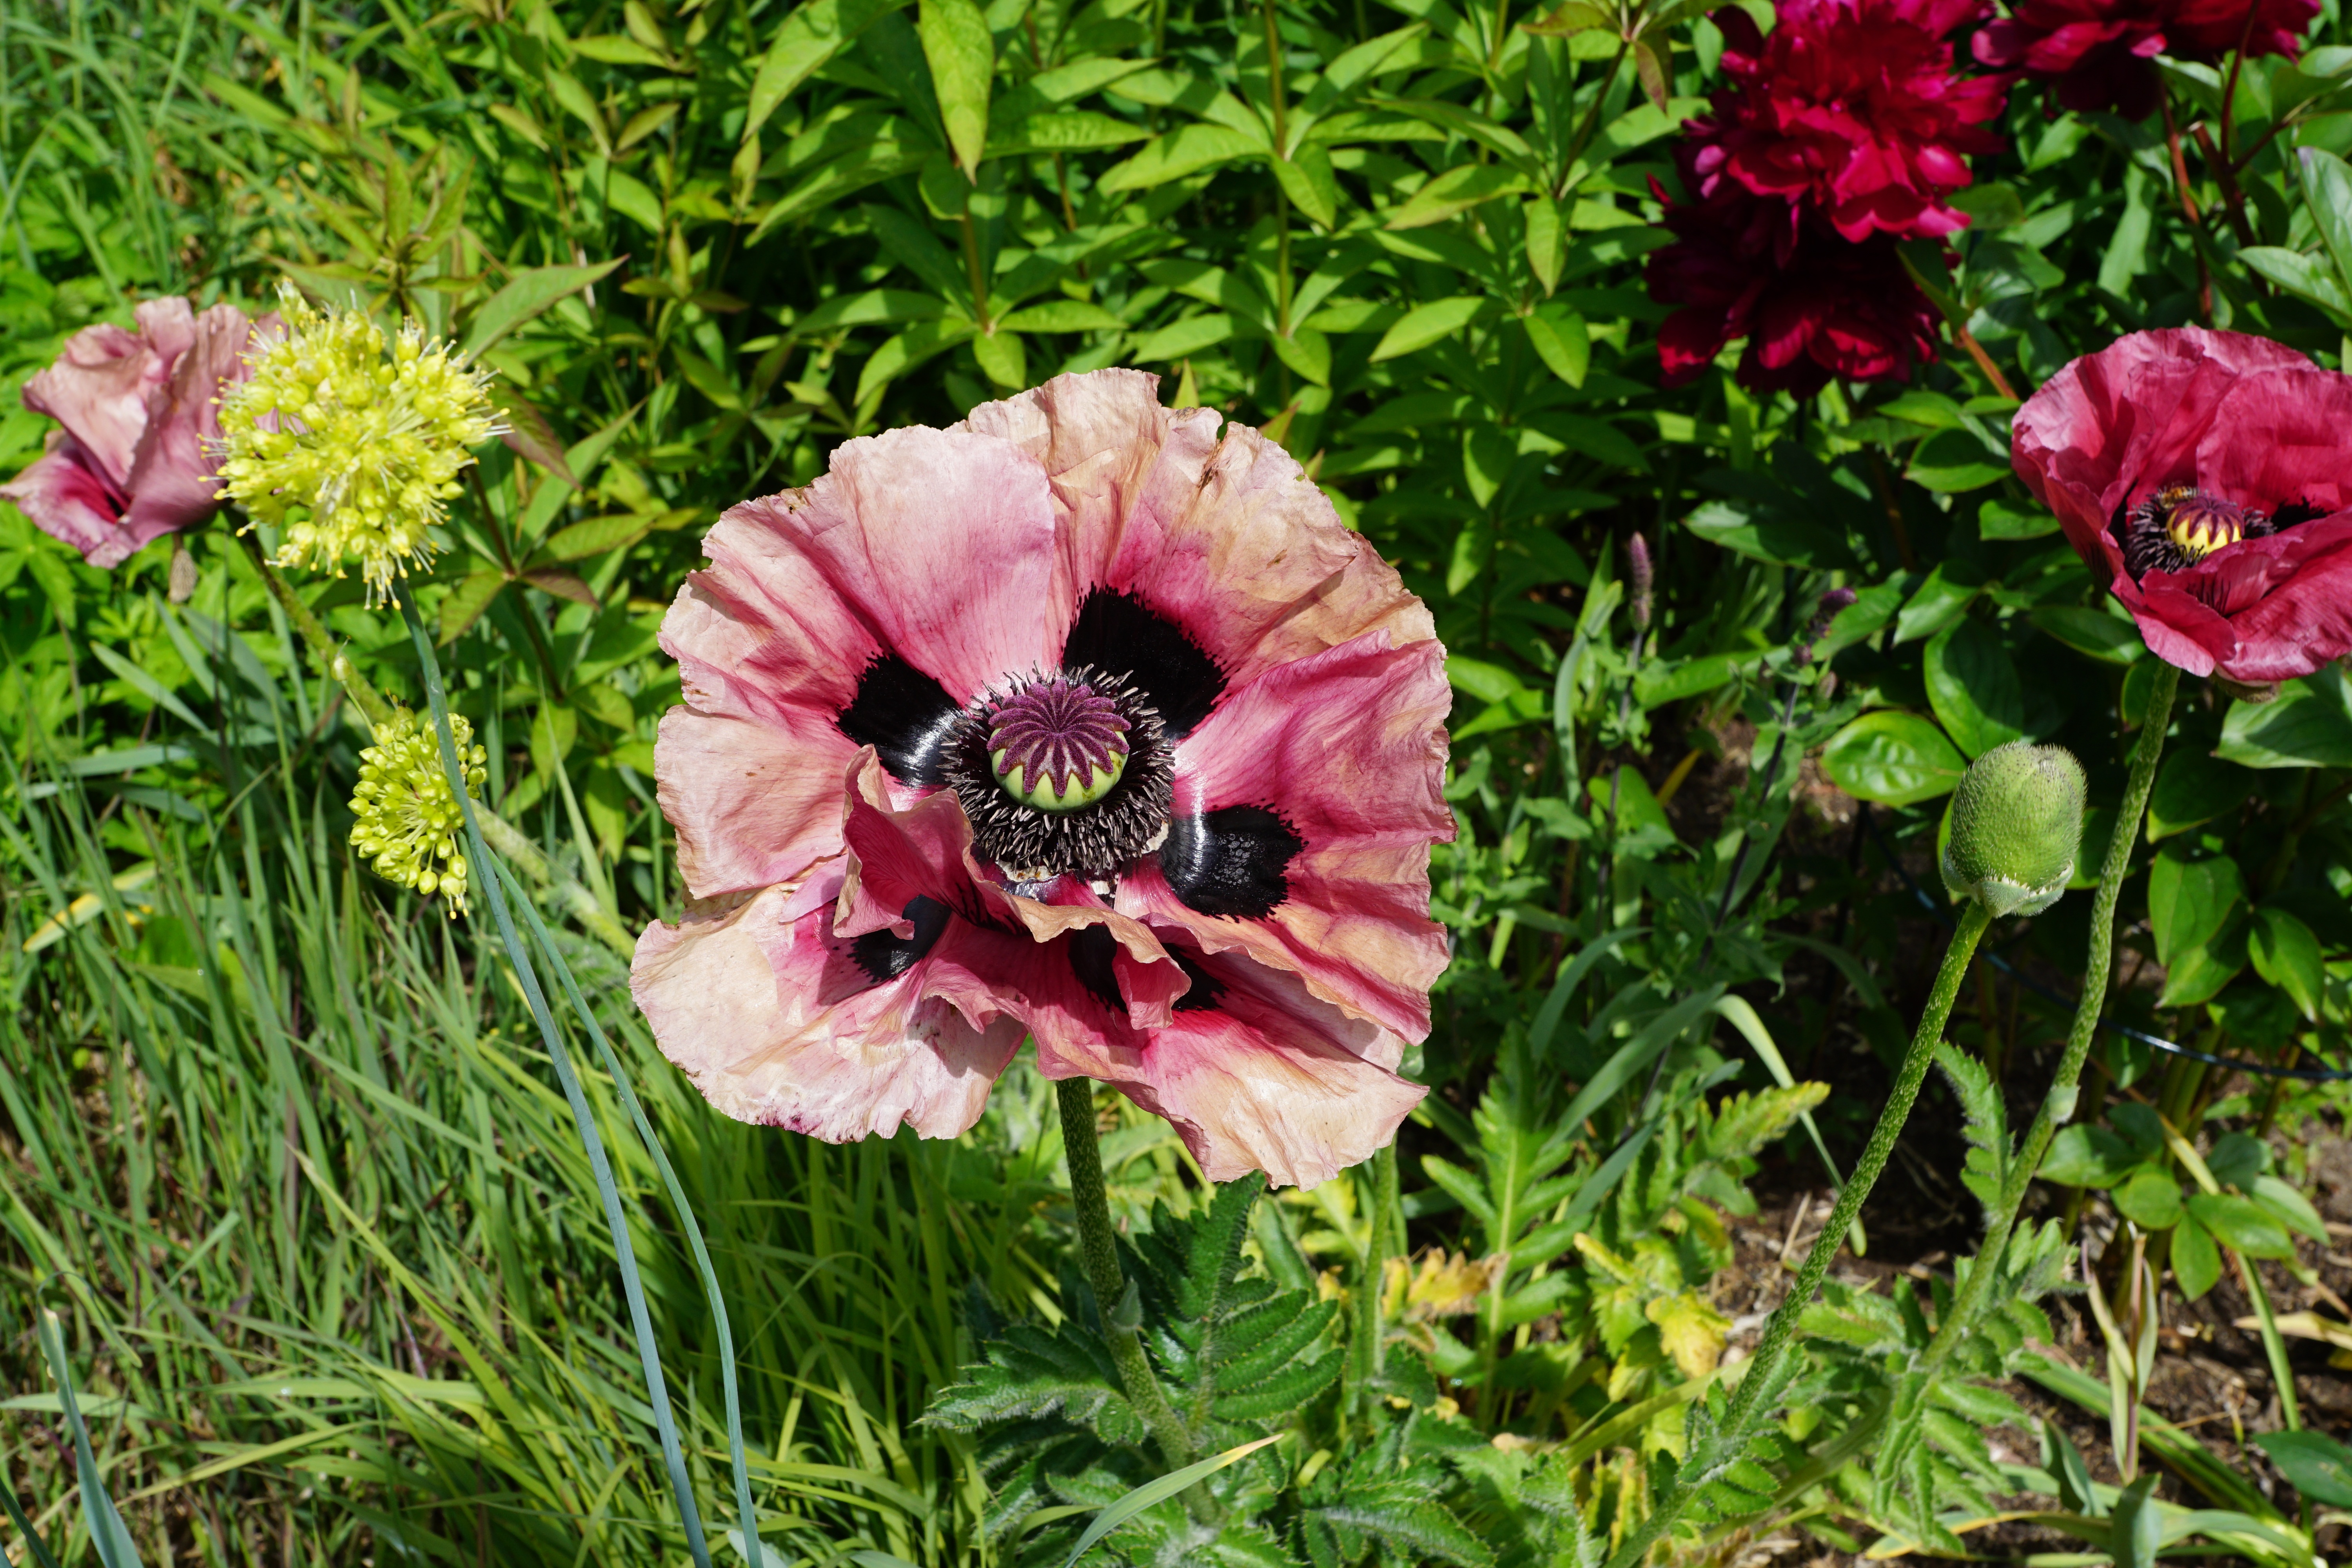
nature, blossom, plant, meadow, flower, petal, bloom, spring, botany, close, flora, wildflower, petals, poppy, fragrance, daylily, flowering plant, annual plant, land plant